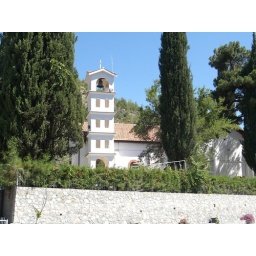
A little church in a mountain village